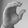
ASL letter: C